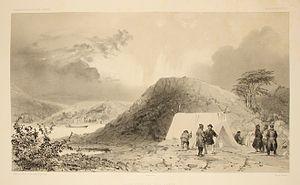
Puerto del Hambre ou Puerto Hambre est un site historique situé sur la péninsule de Brunswick, dans la région de Magallanes et de l'Antarctique chilien, au Chili. Le site est au sud de Punta Arenas et à 2 km de Fort Bulnes sur la rive occidentale du détroit de Magellan. Le site se compose de ruines d'un fort construit en 1584 et qui fut la première tentative de colonisation de la région. Il a été déclaré monument national en février 1968.